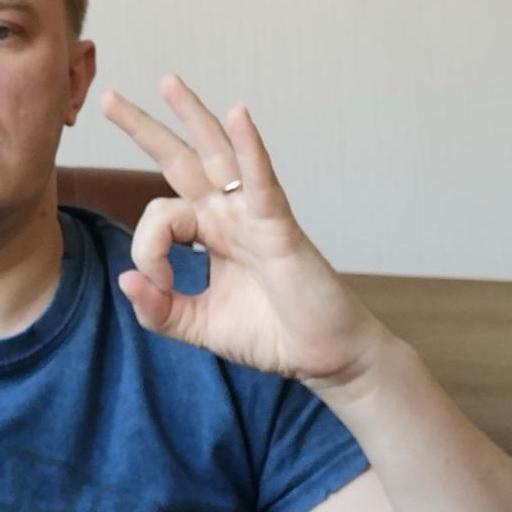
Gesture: ok